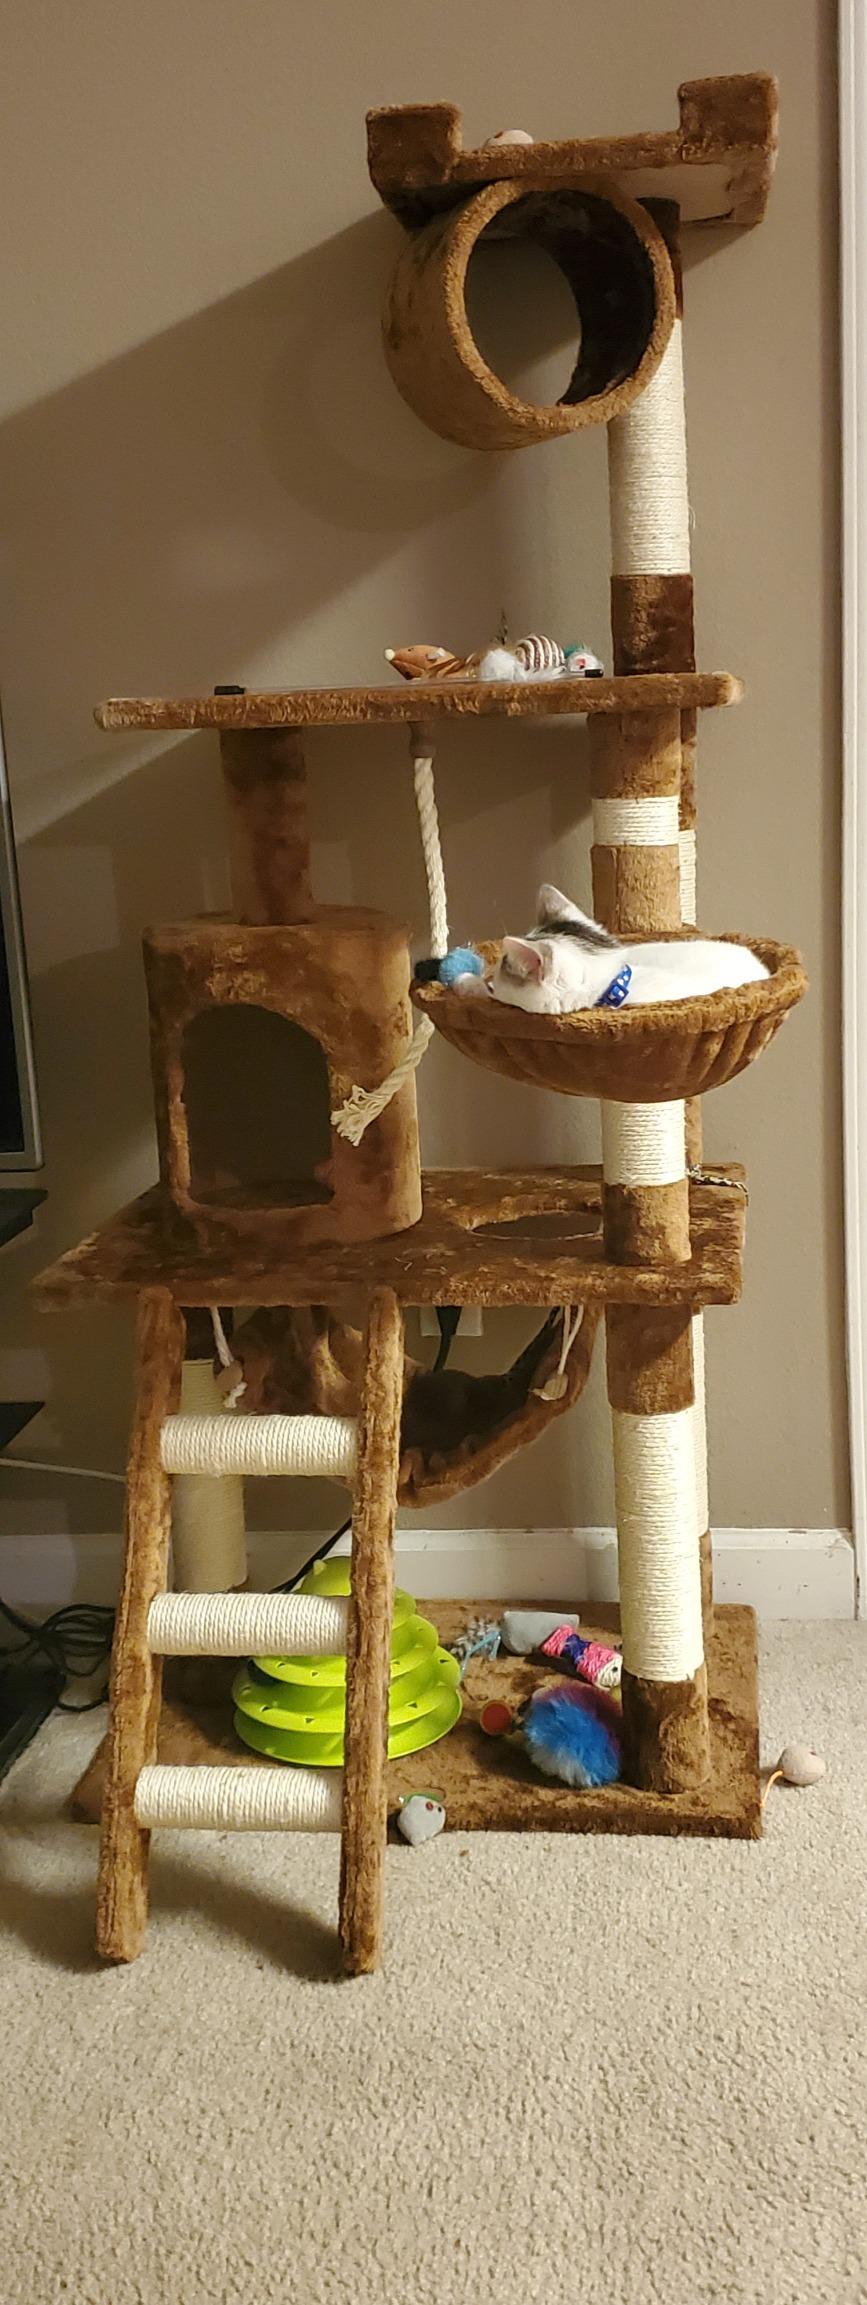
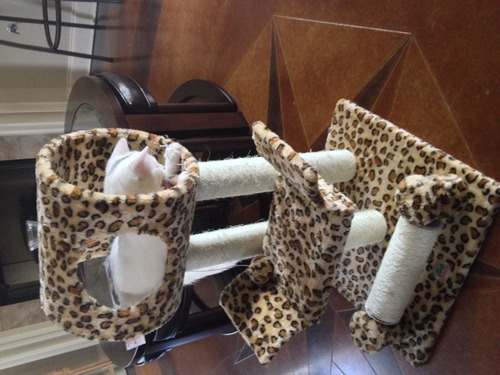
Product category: items_cat tree
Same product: no